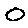
Label: 0